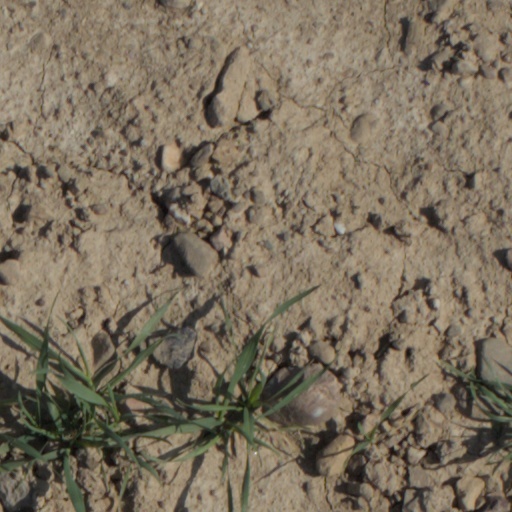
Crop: wheat